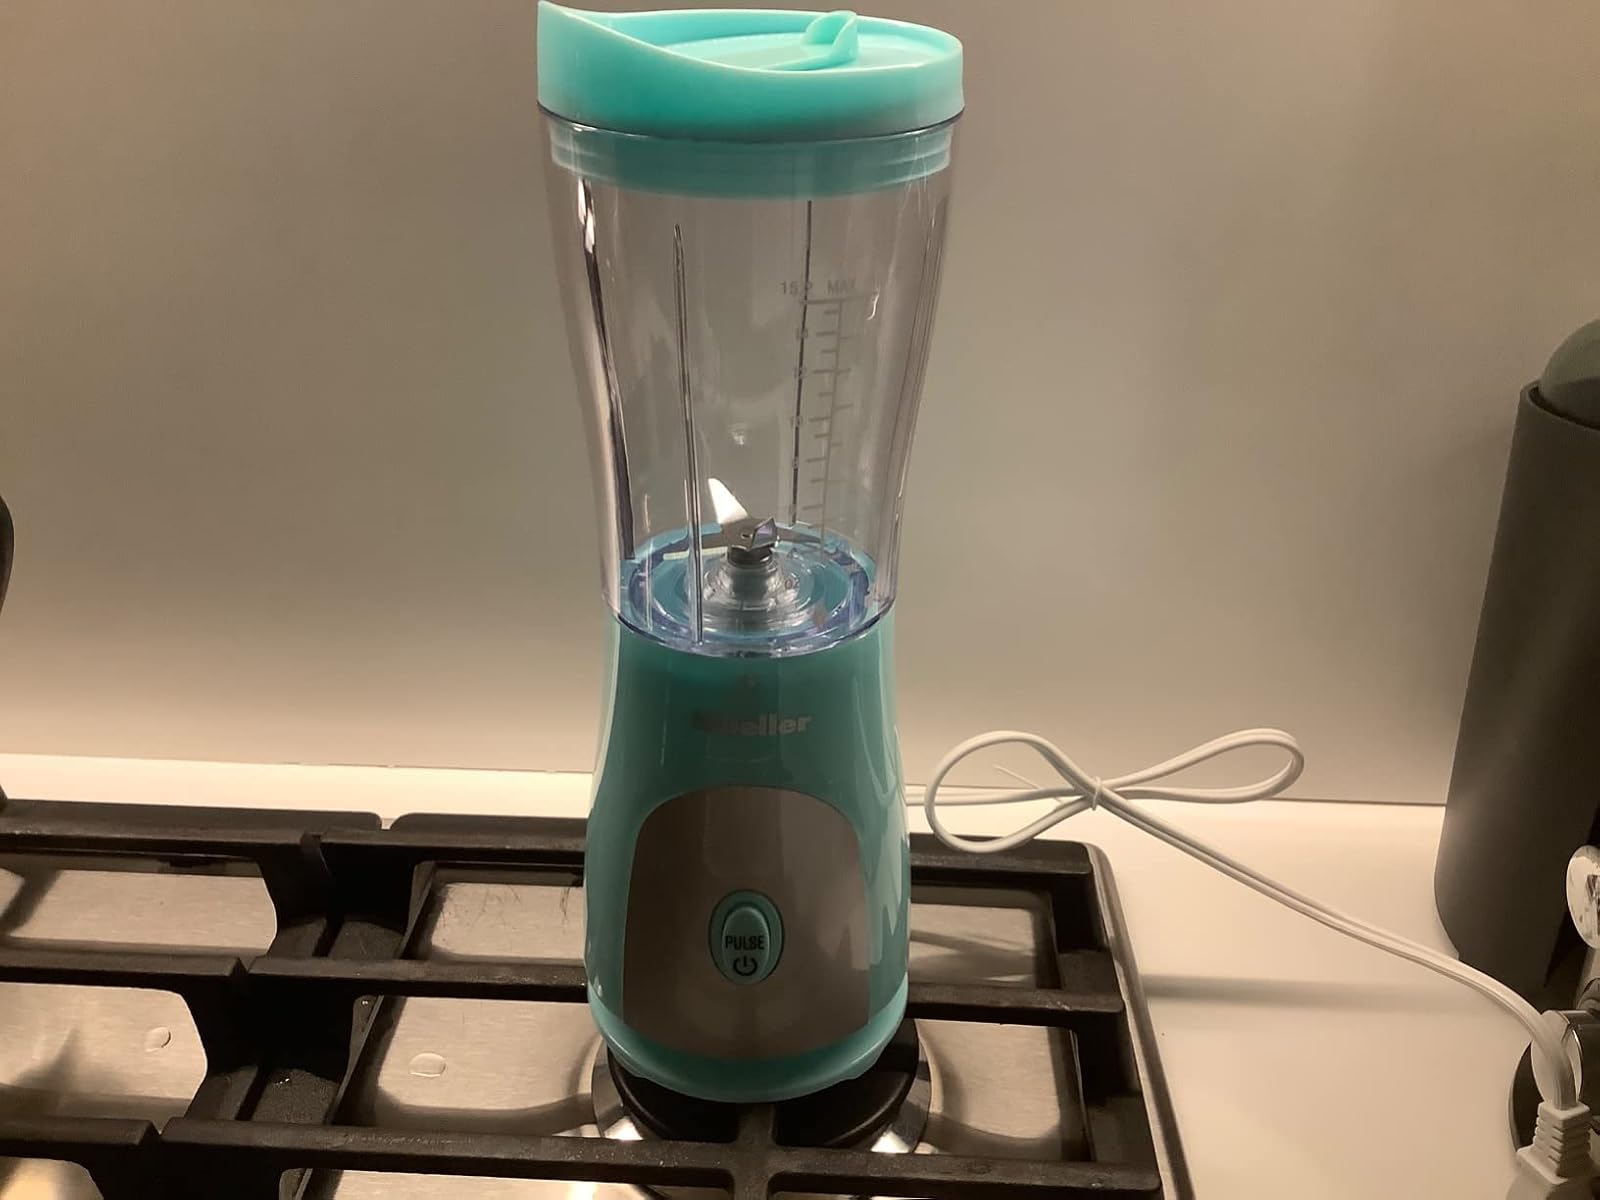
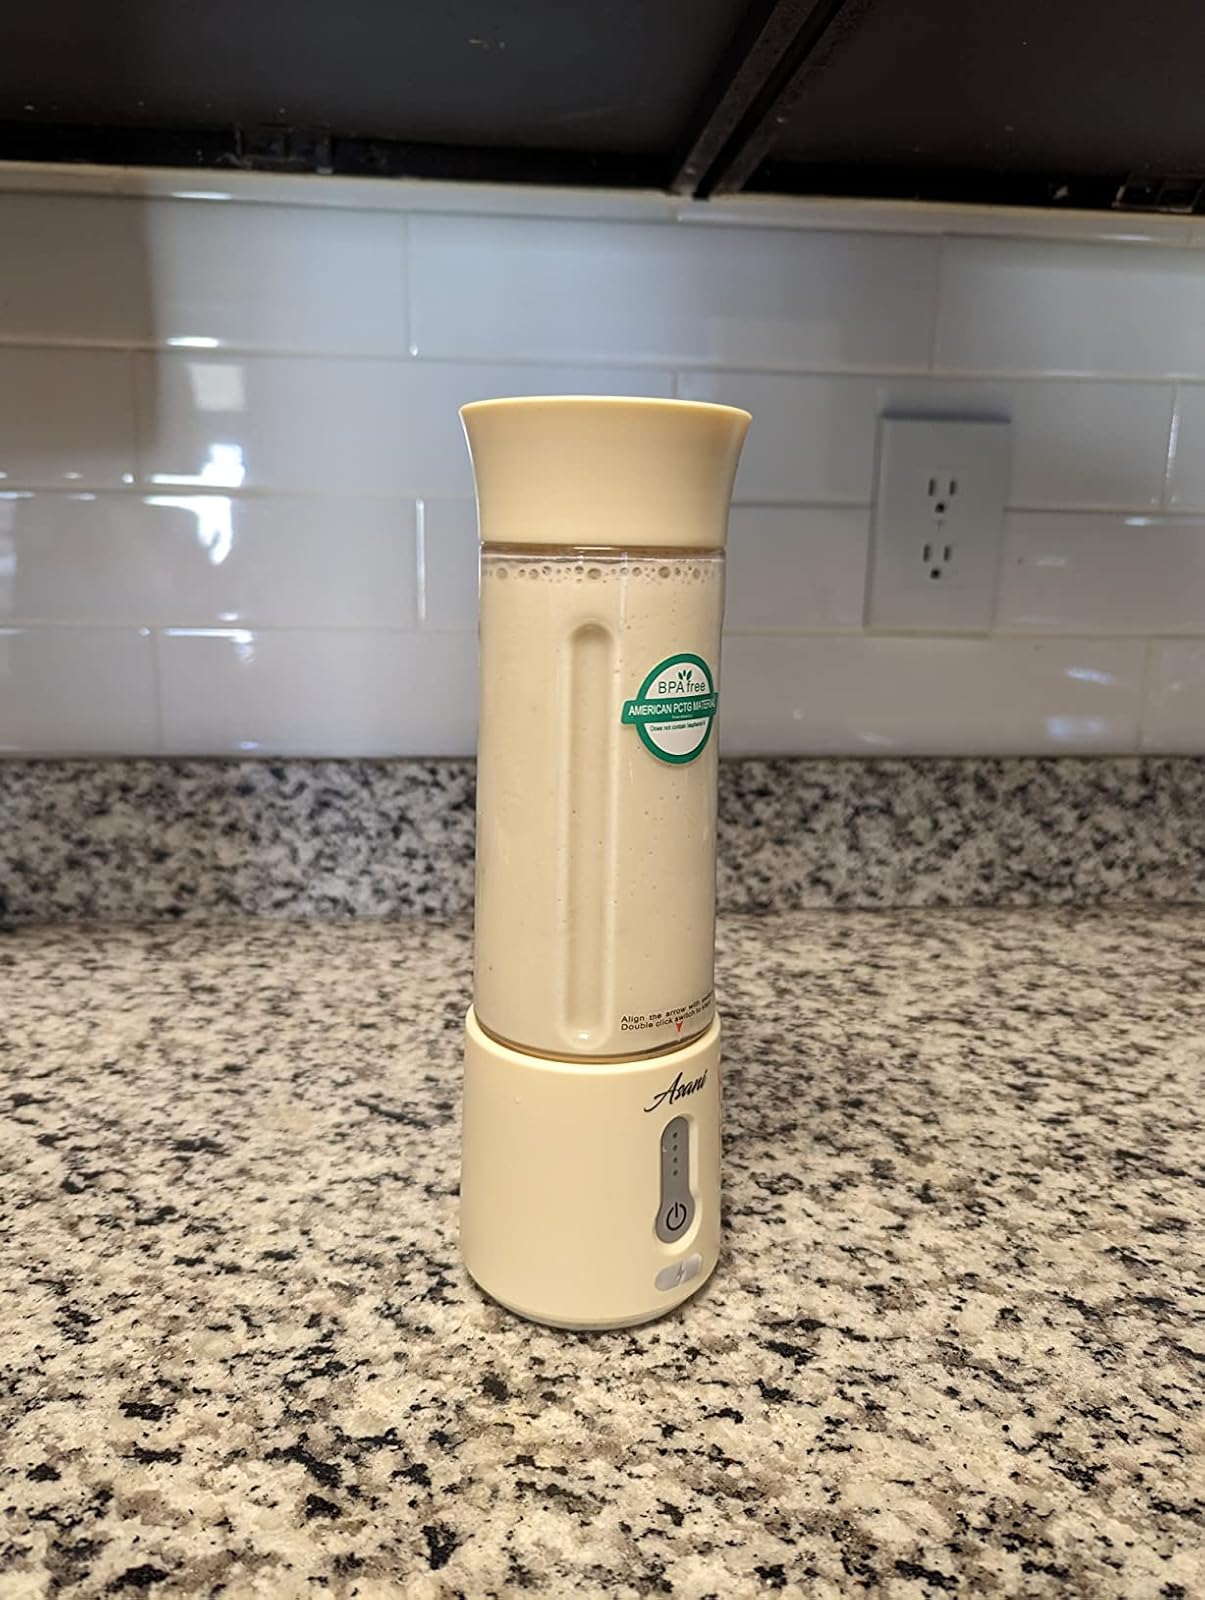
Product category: items_blender
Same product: no